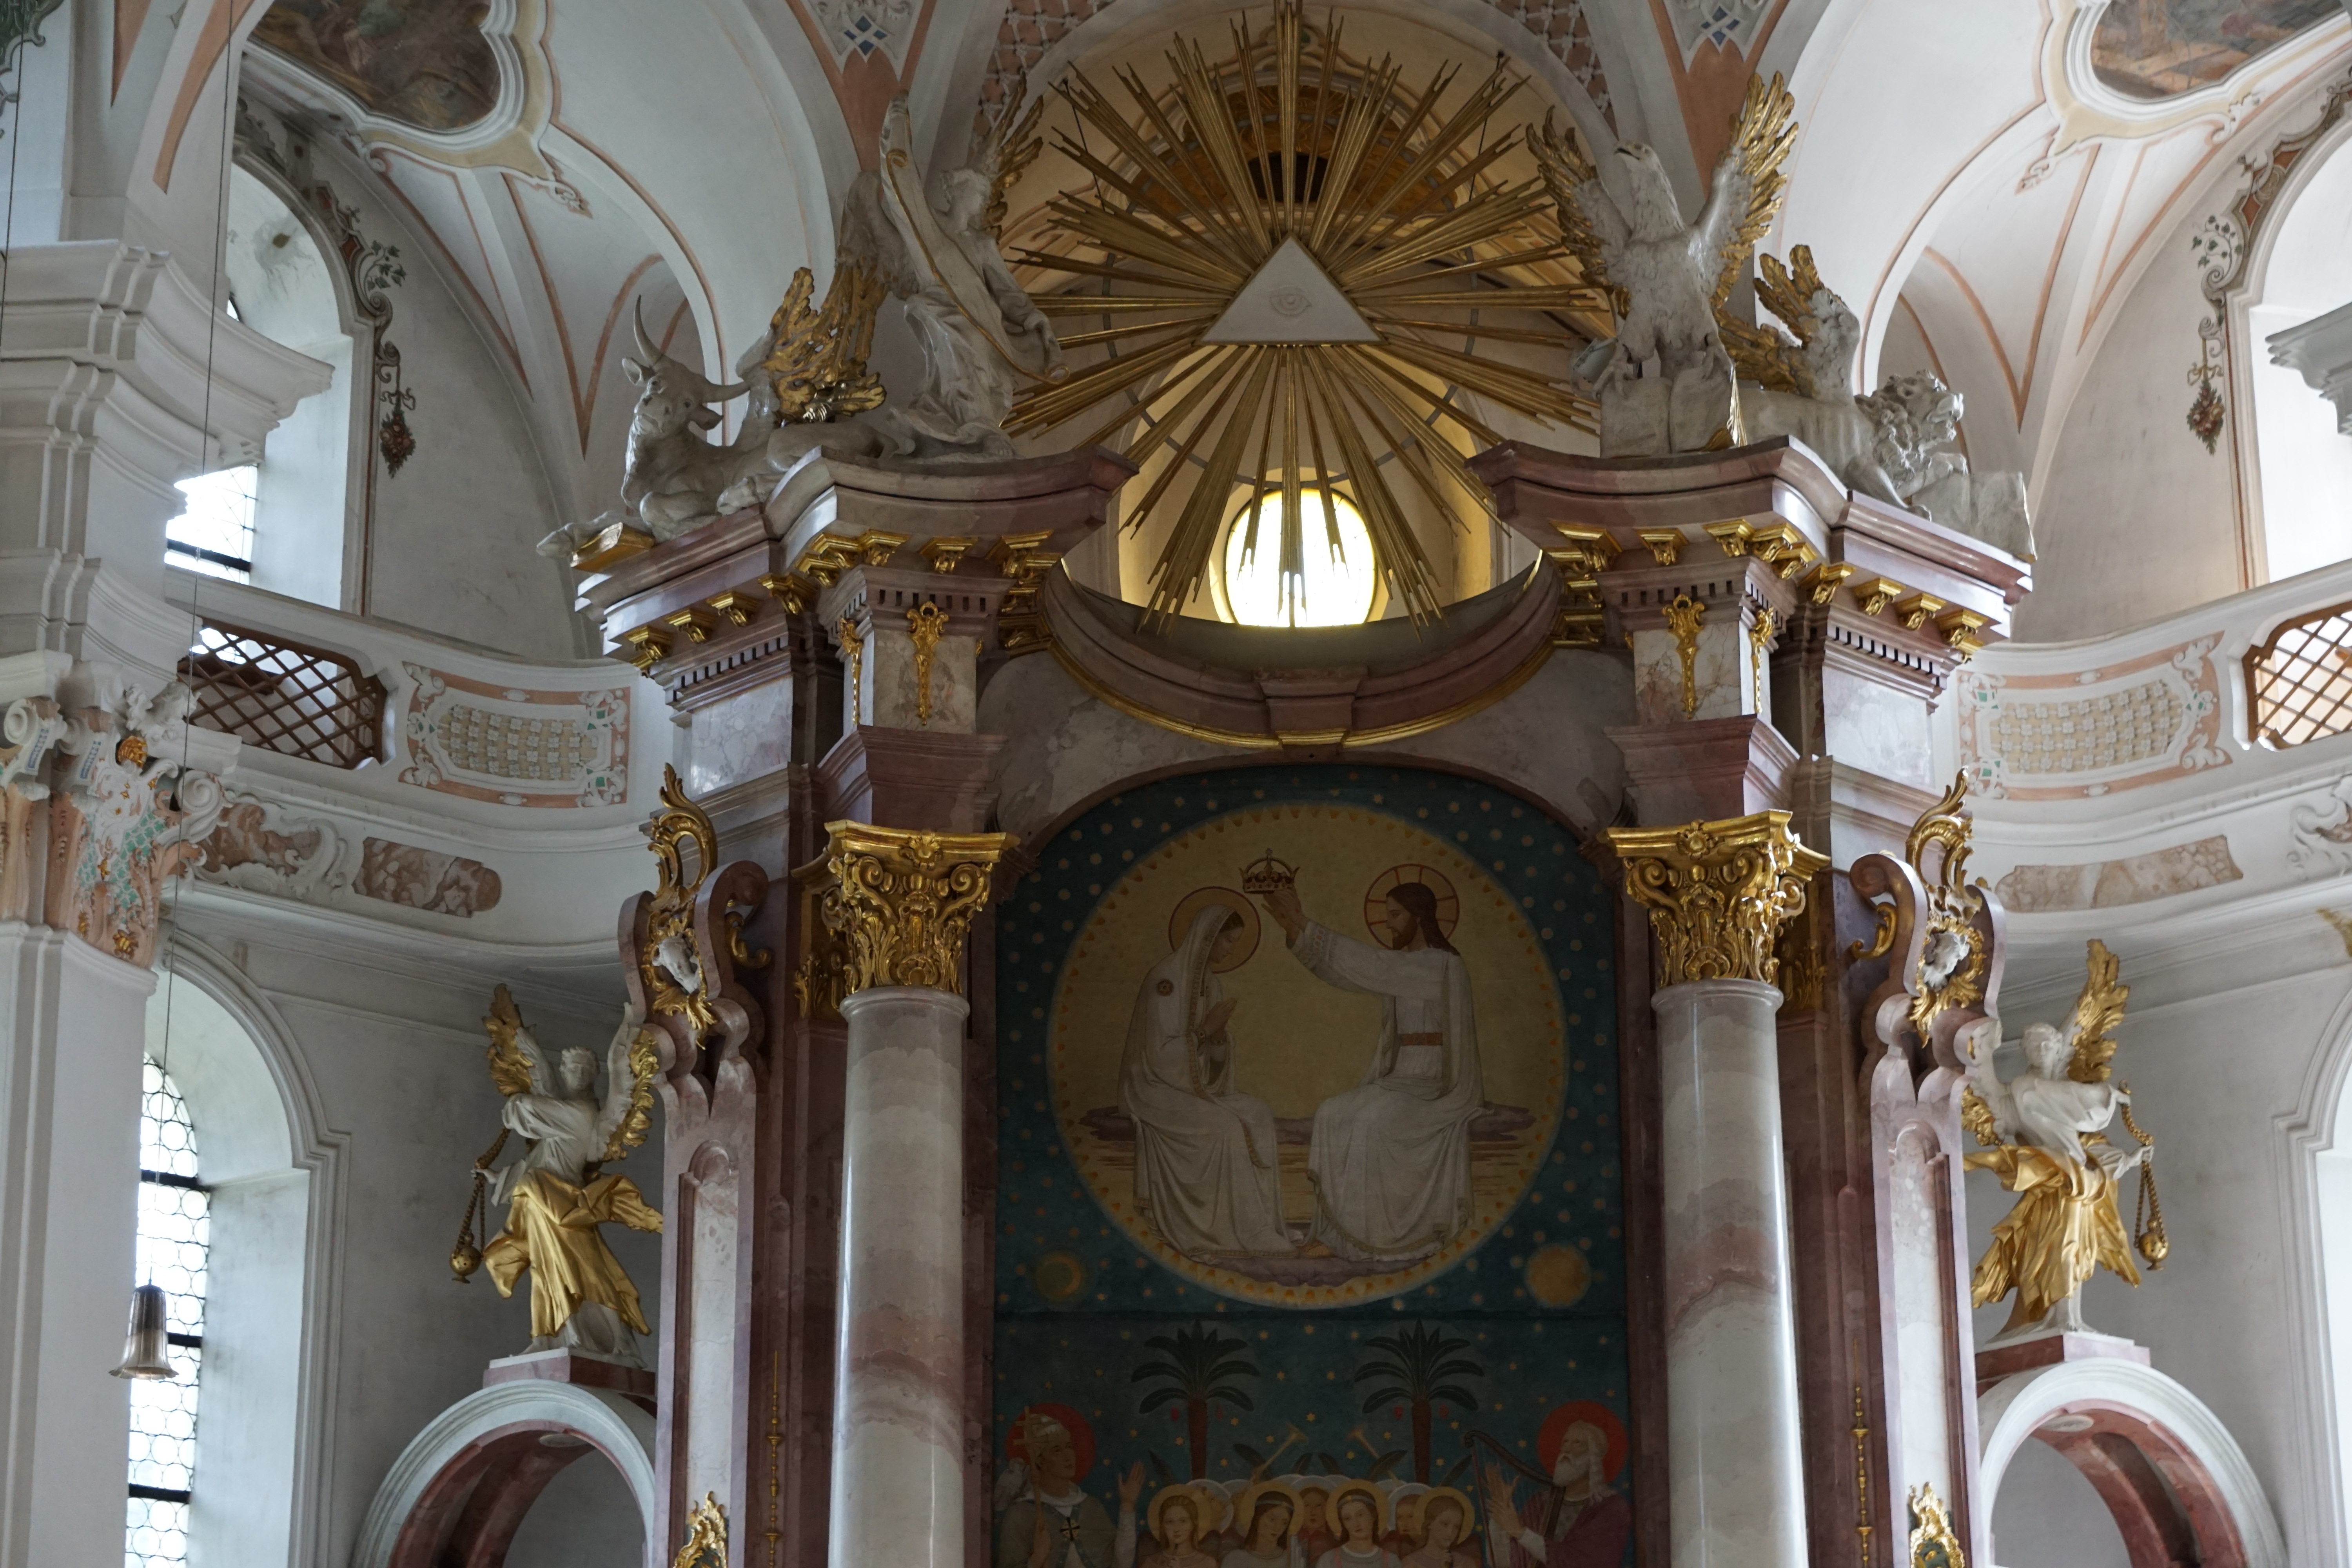
architecture, building, religion, church, cathedral, chapel, place of worship, catholic, altar, faith, monastery, maria, germany, synagogue, basilica, god, exam, beuron, ancient history